Milburn Akers

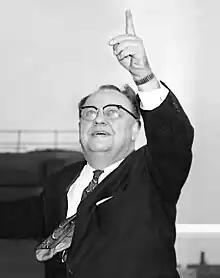
Milburn Akers in 1958

Milburn Peter Akers (May 4, 1900 – May 27, 1970), often known as Pete Akers, was a Chicago journalist, chairman of the board of trustees of McKendree College, and the ninth president of Shimer College.